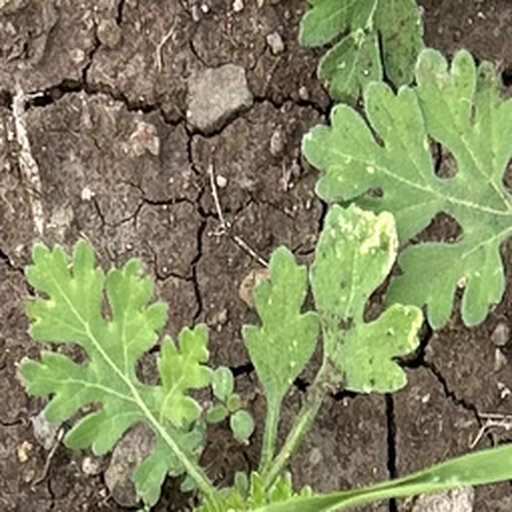
Weed species: Gajar_gavat_(Parthenium hysterophorus)